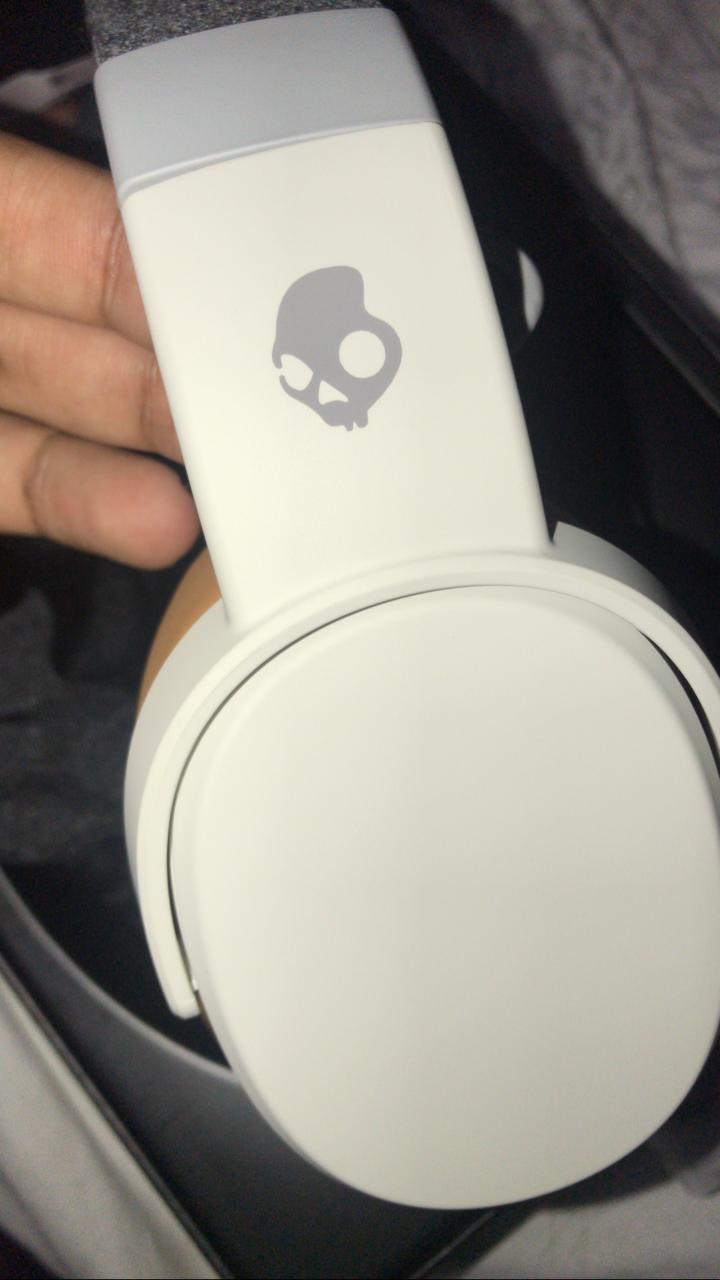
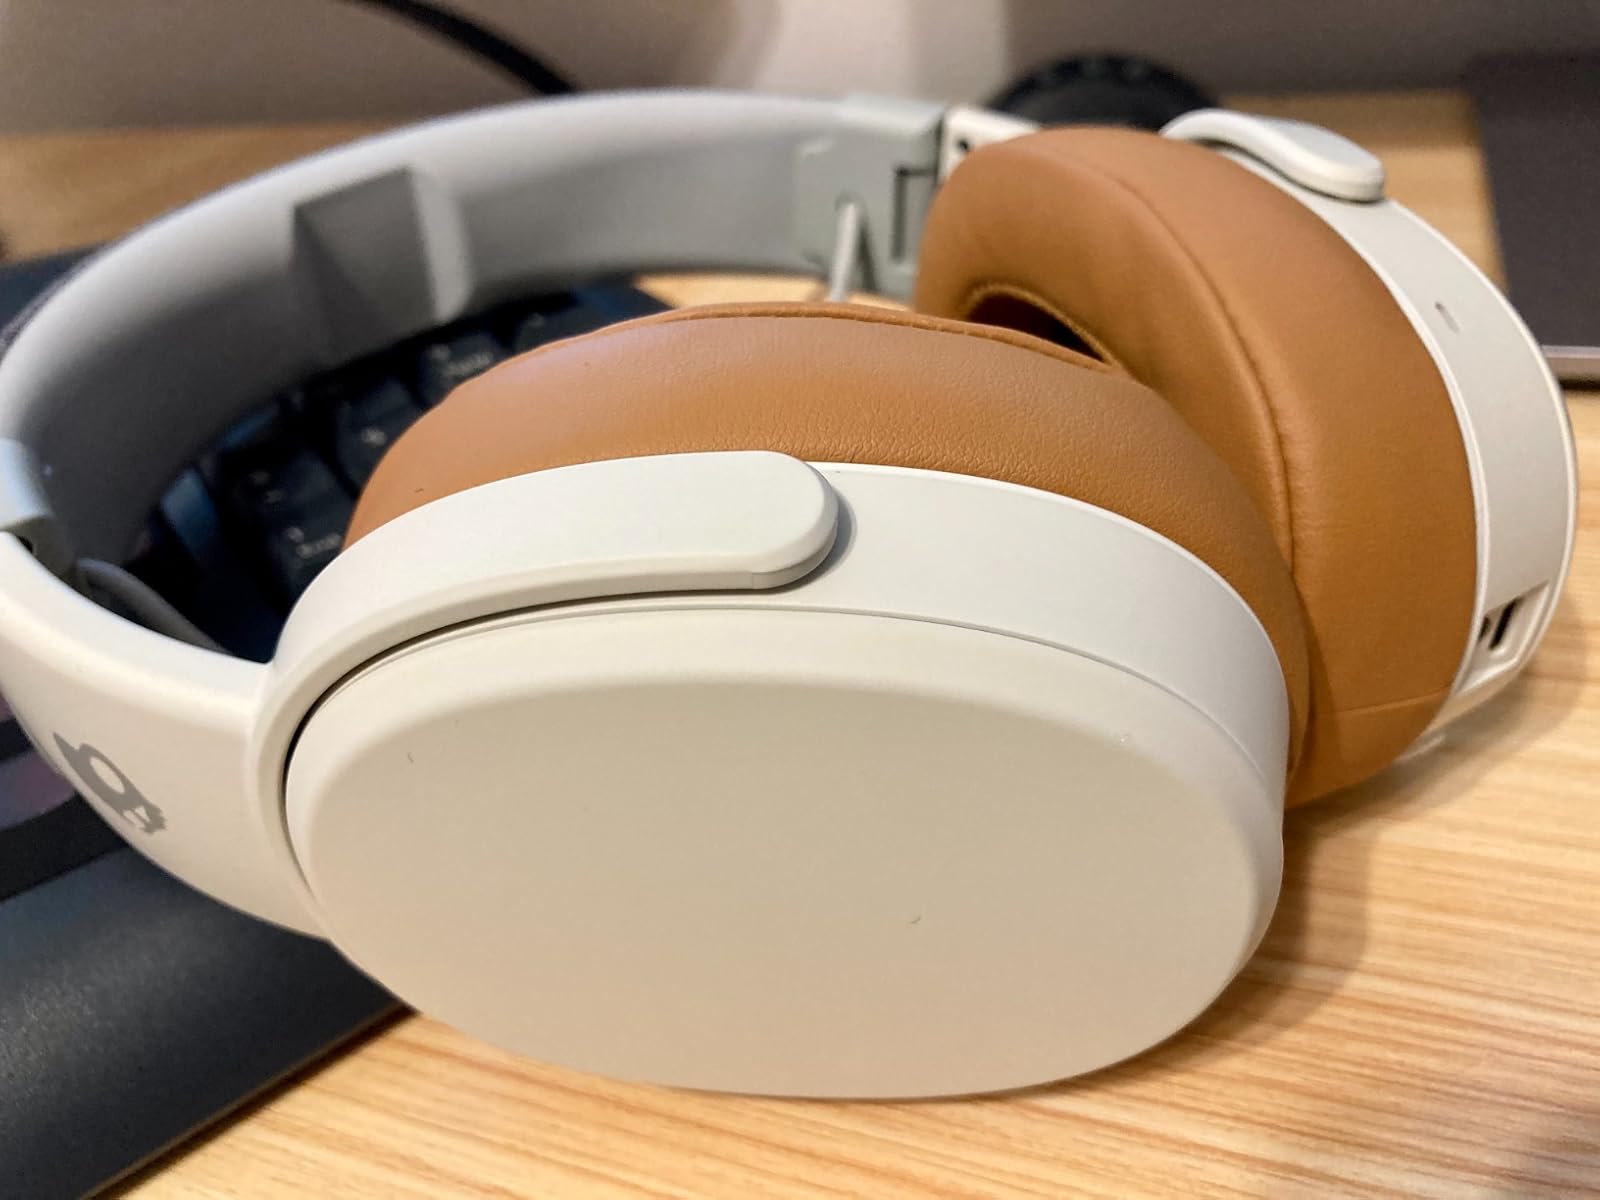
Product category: headphones
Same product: yes